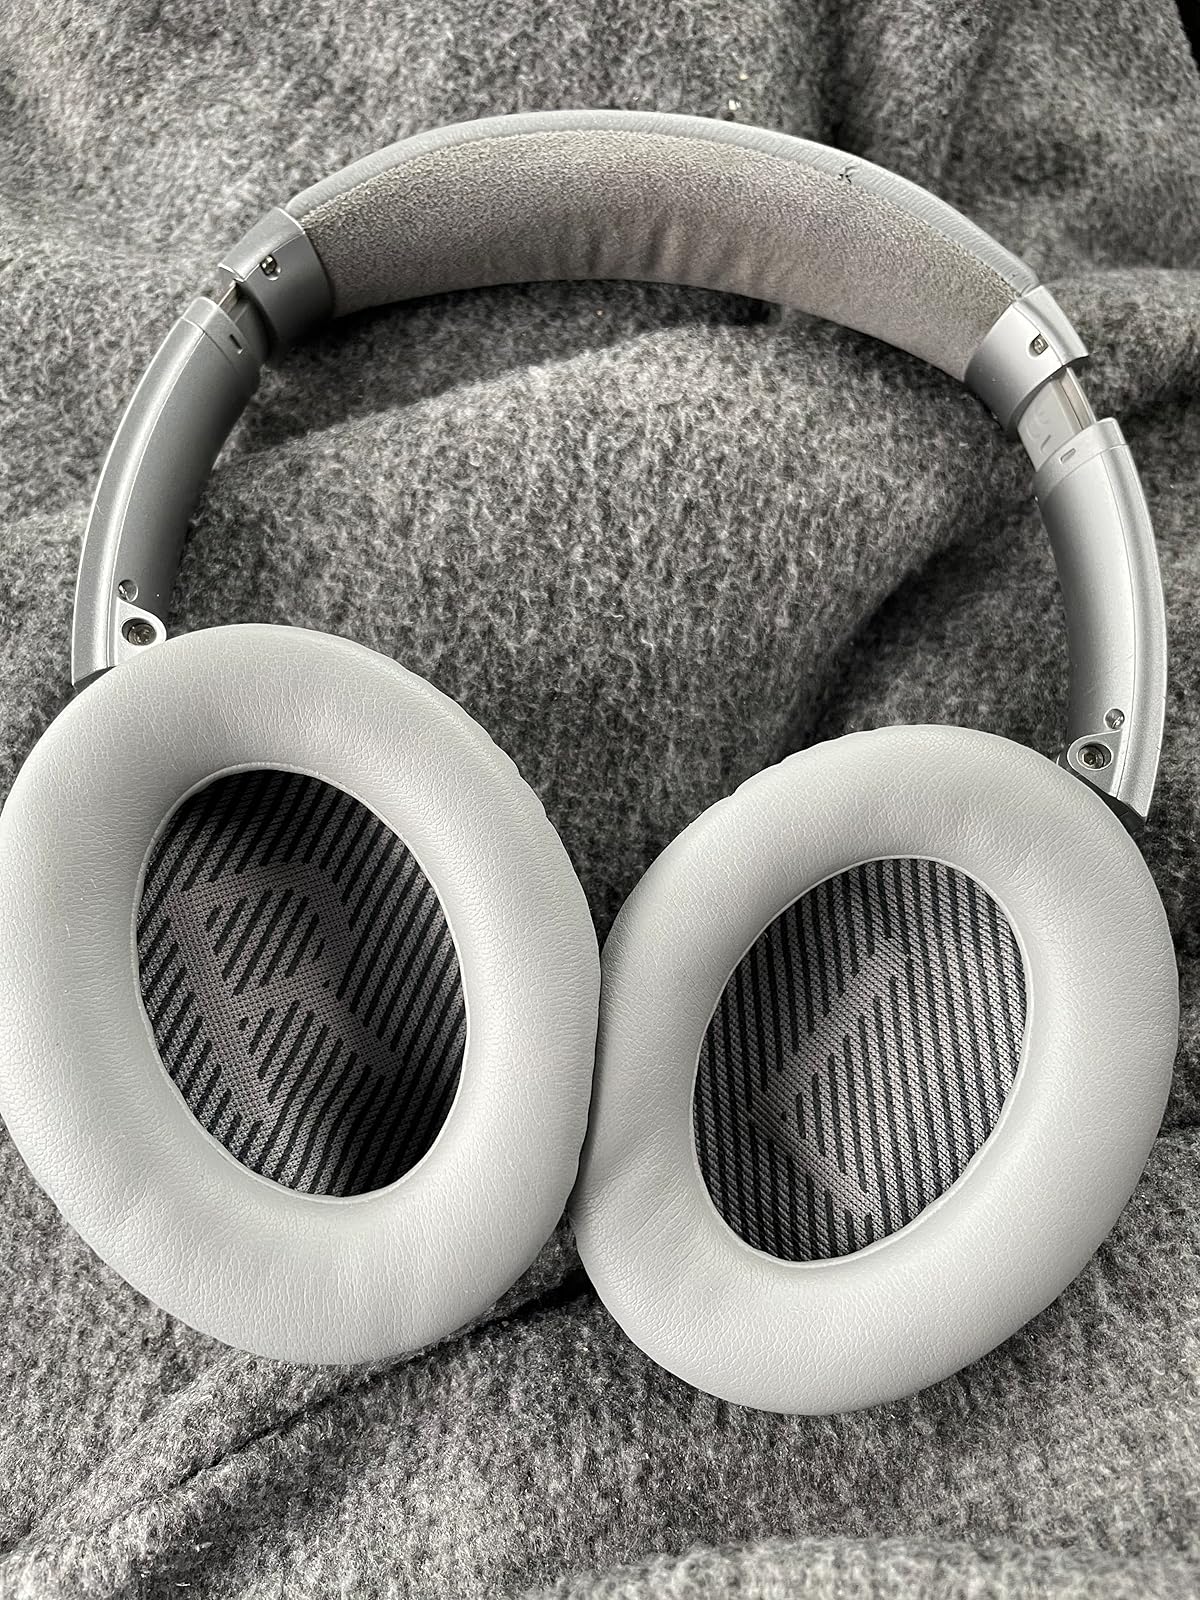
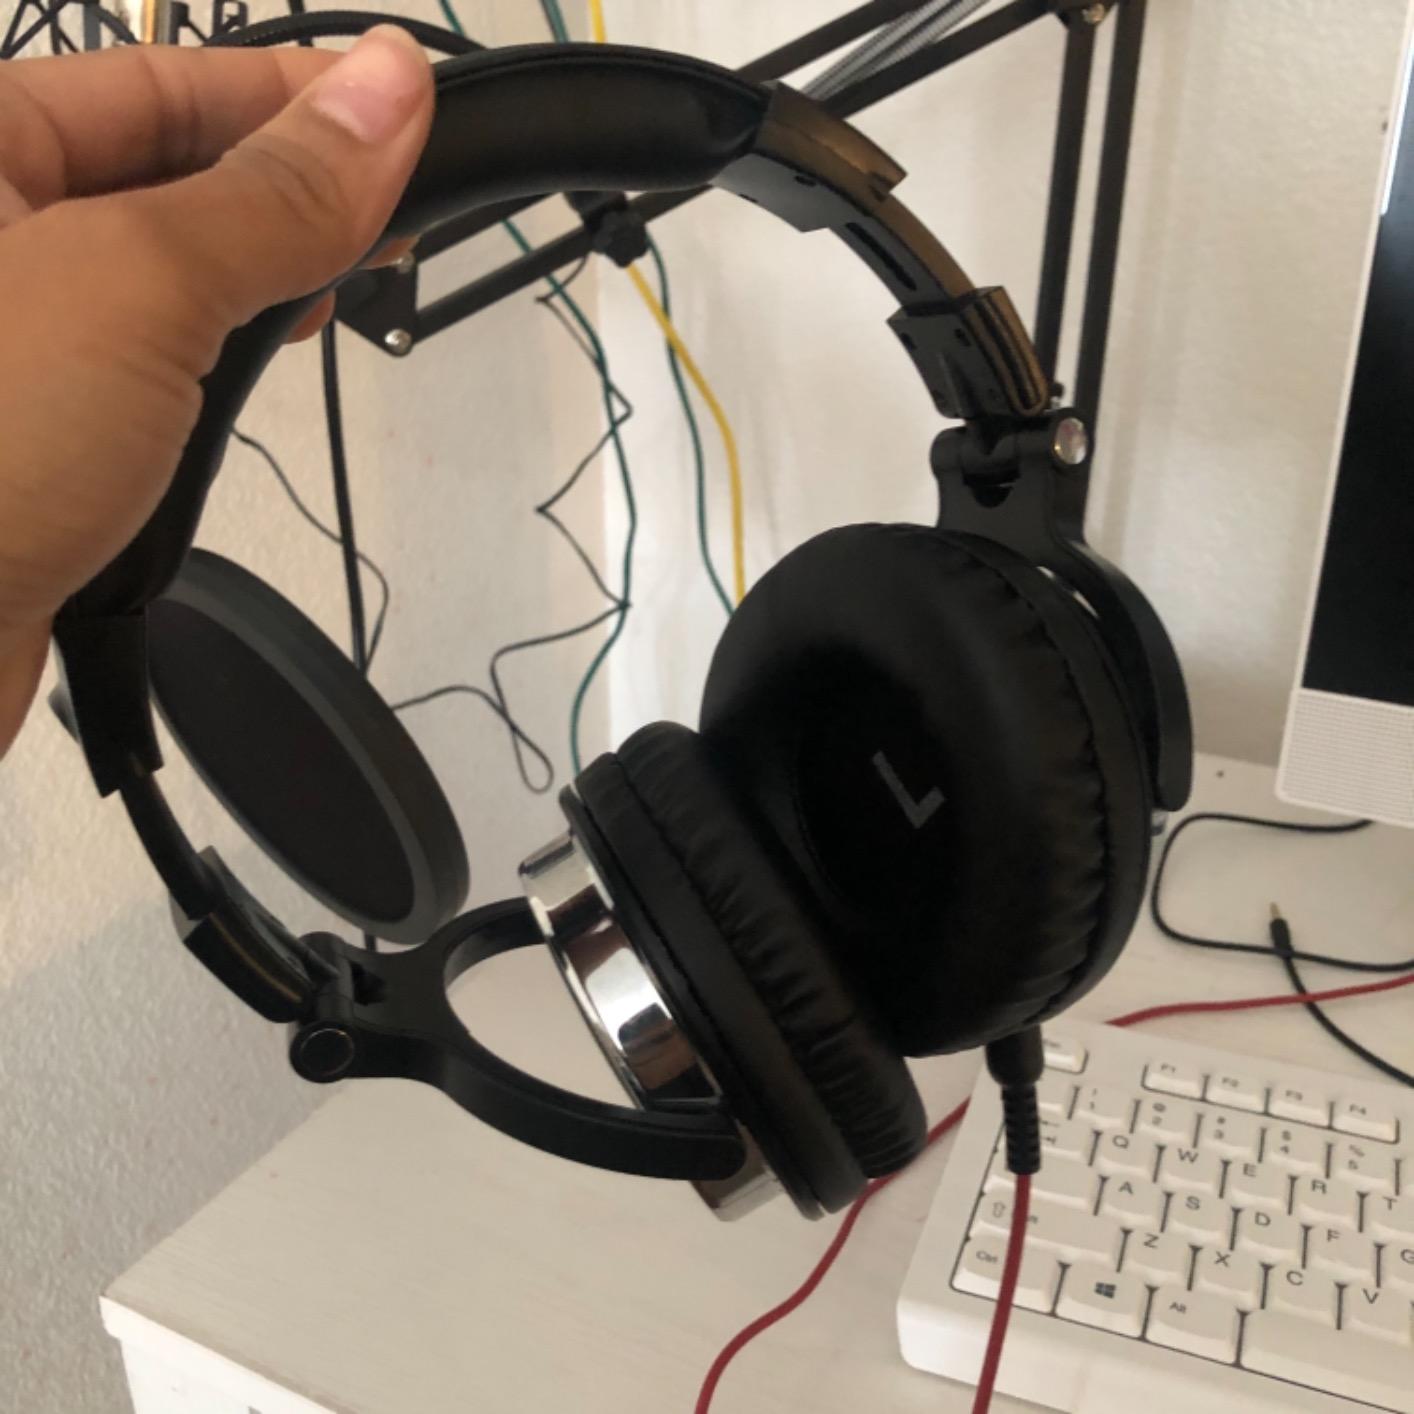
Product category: headphones
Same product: no